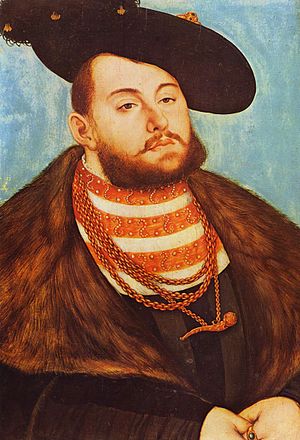
Johan Frederik 1. af Sachsen
Portræt af Lucas Cranach den ældre 1531
Johan Frederik 1. af Sachsen, også kaldet Johan den Storsindede og Sankt Johan den Standhaftige af lutheranere, var kurfyrste af Sachsen og leder af det schmalkaldiske forbund.